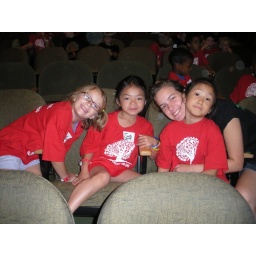
these are 3 of the girls that were in my group with main coach